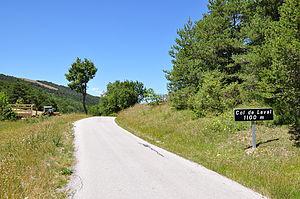
Col de Laval à Montblanc
Val-de-Chalvagne est une commune française située dans le département des Alpes-de-Haute-Provence, en région Provence-Alpes-Côte d'Azur.